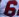
Number: 6